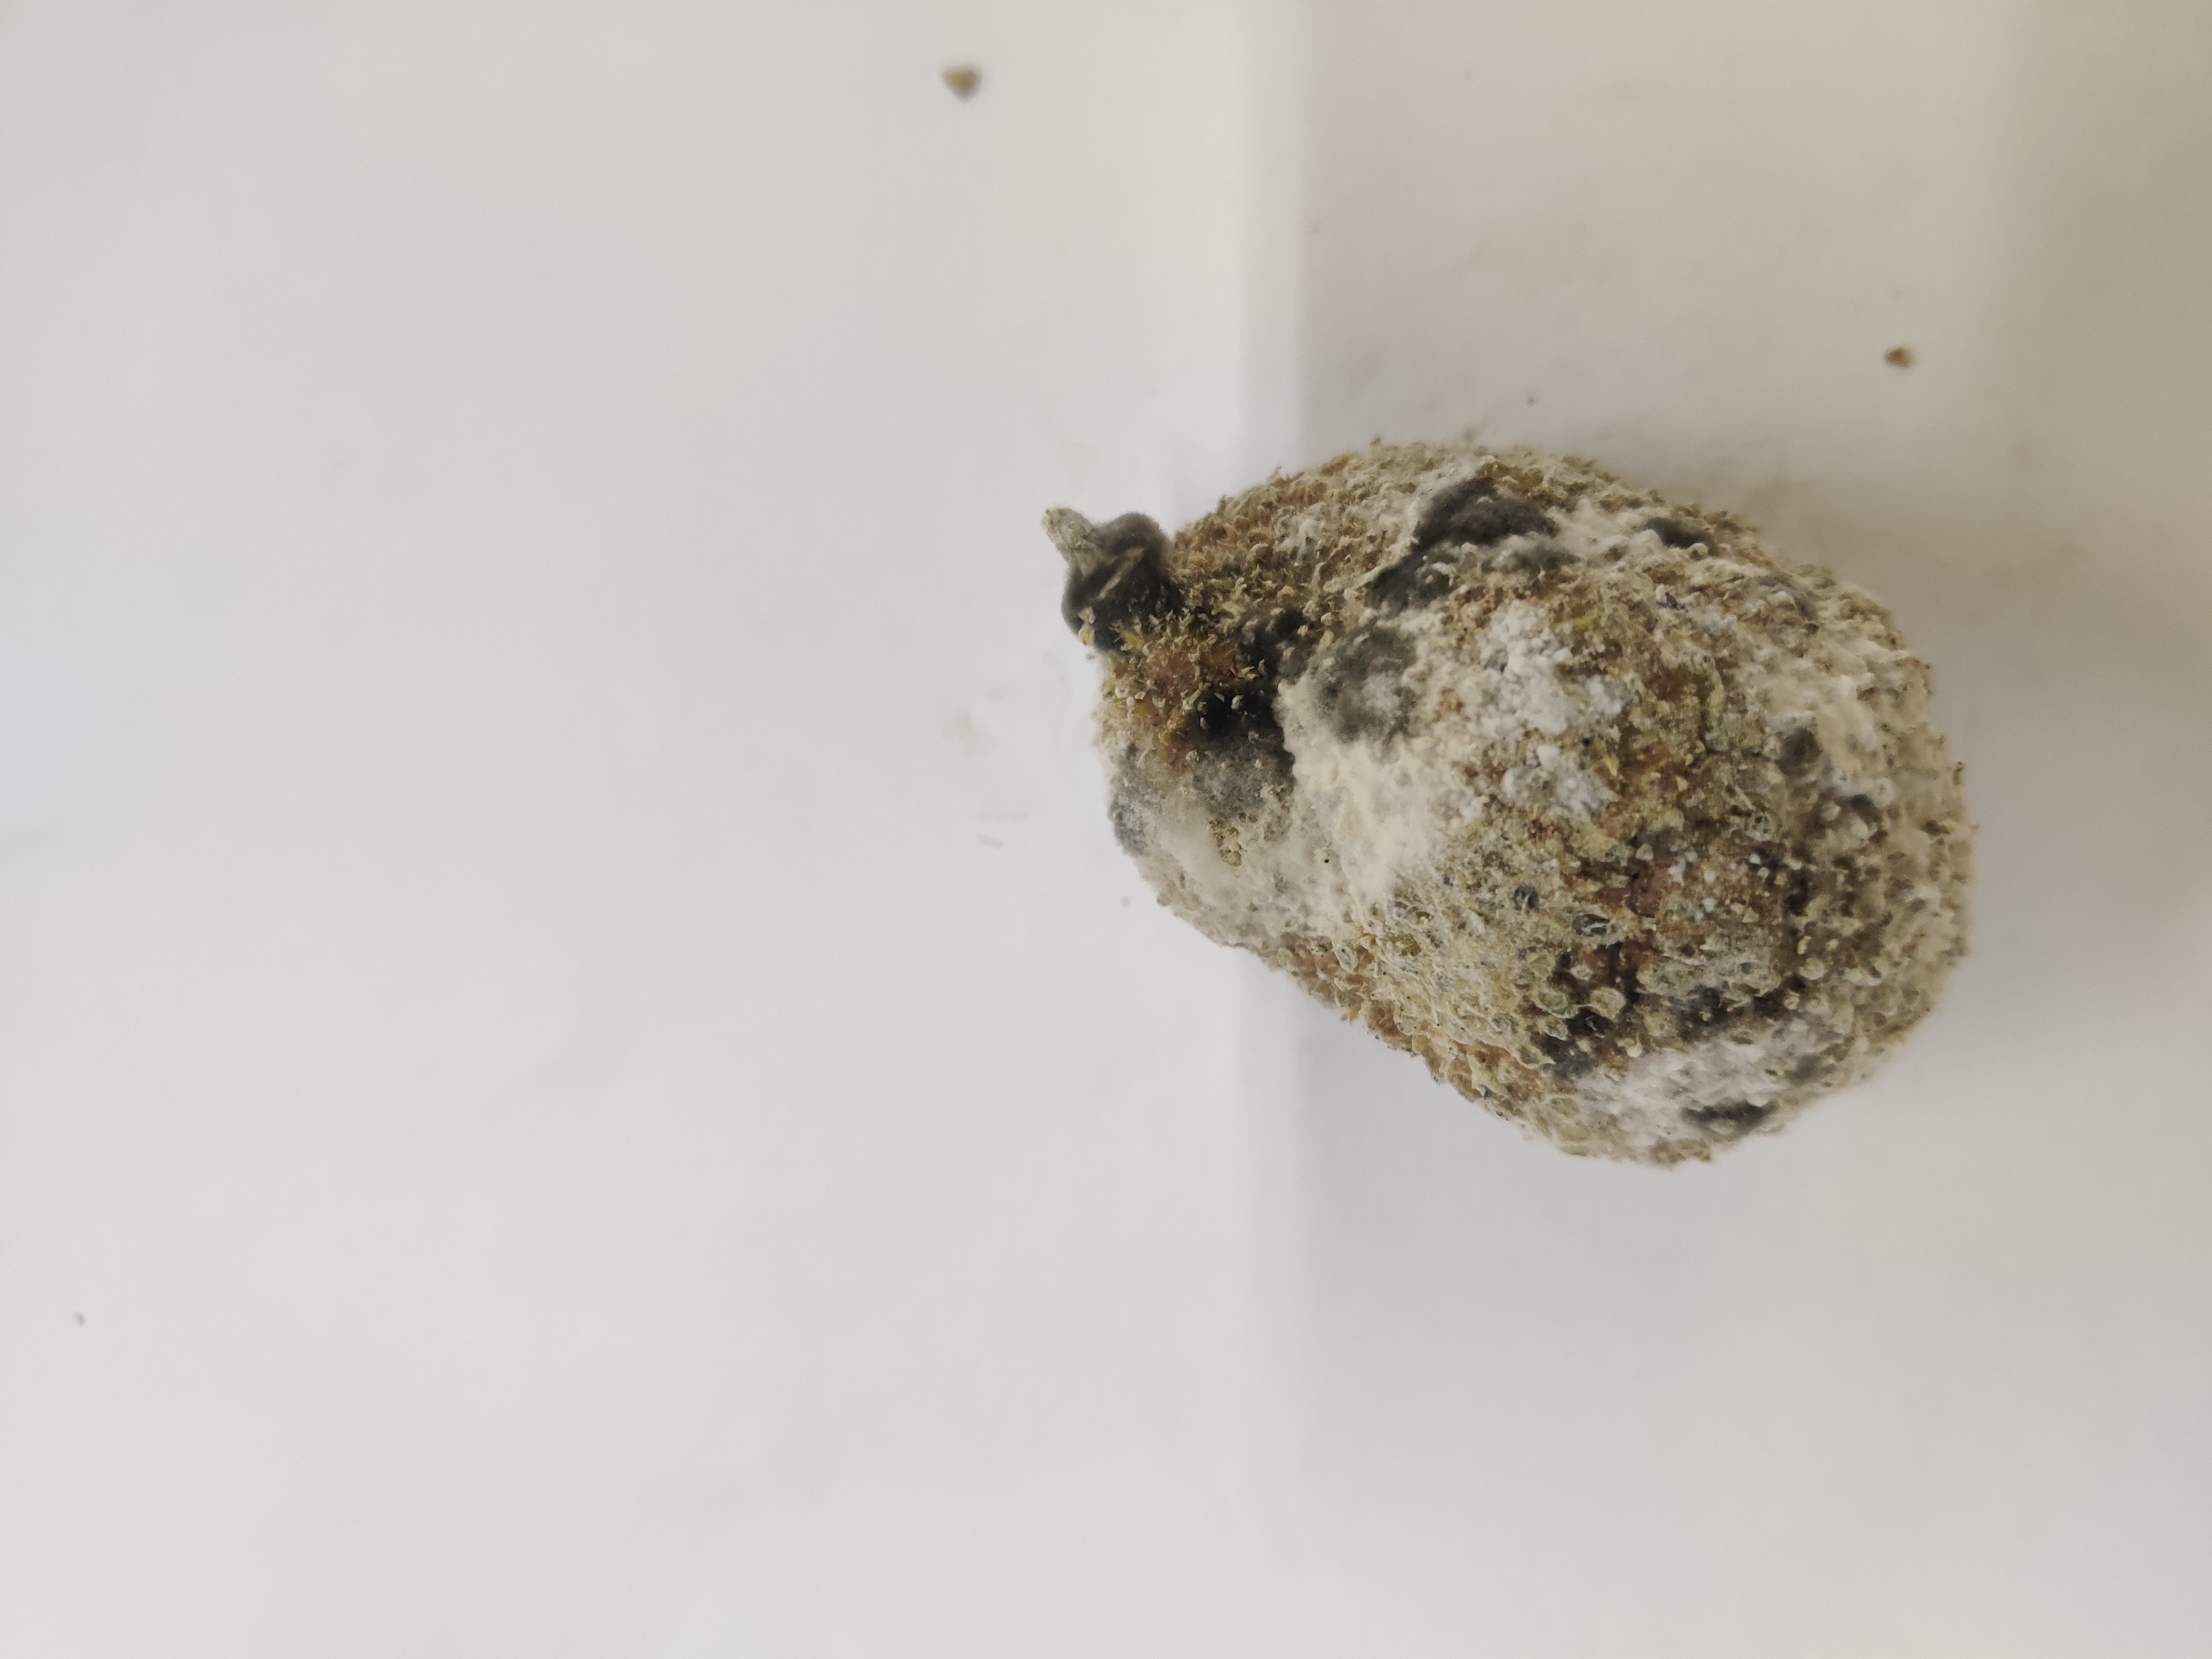
Crop: Spiny Gourd
Condition: Damaged